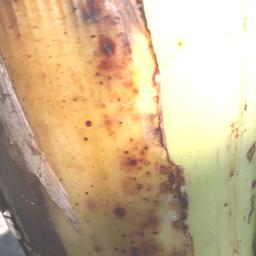
Label: PSEUDOSTEM WEEVIL